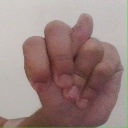
अक्षर: न